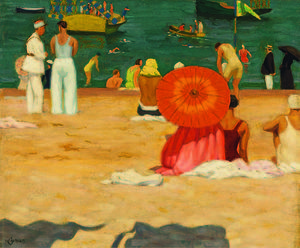
John Lyman (1886-1967), À la plage (Saint-Jean-de-Luz). Huile sur papier collé sur toile, 45,6 x 55,5 x 2,4 cm. Musée des beaux-arts du Canada, Ottawa.
L'Eastern Group of Painters est un mouvement artistique fondé en 1938 qui regroupa jusqu'en 1939 des artistes canadiens à Montréal, prônant le principe de l'Art pour l'art et qui s'opposèrent à la pensée artistique nationaliste du Groupe des sept, regroupé en Ontario et qui se concentrait sur la nature sauvage de leur pays, ou du Canadian Group of Painters qui lui succéda.
La peinture canadienne affiche une histoire récente car la constitution du Canada date de 1867 et les peintres antécédents à cette date sont soit anglais, soit français des colonies britanniques.
John Goodwin Lyman, né à Biddeford le 29 septembre 1886, décédé à Kingsley le 26 septembre 1967, est un artiste-peintre paysagiste canadien.
La Société d'art contemporain, est une initiative de John Lyman qui désirait, à son retour d'Europe, promouvoir l'art non académique au Canada.